Cunard-White Star Line

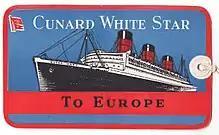
Cunard White Star "Queen Mary" baggage tag

In 1947, Cunard acquired White Star’s 38% share in the company and on 31 December 1949 the company had dropped the White Star name and was renamed "Cunard Line". Both the Cunard and White Star house flags were flown on the company's liners at the time of the merger and thereafter. However, the Cunard flag was flown over the White Star flag on the last two White Star liners, and . "Georgic" was scrapped in 1956, while "Britannic" made the final Liverpool–New York crossing of any White Star vessel from New York on 25 November 1960, and returned to Liverpool for the final time before sailing under her own power to the ship breakers. She was the last White Star liner in existence, leaving the passenger tender , which was also owned by the company until 1934, as the last White Star Line ship afloat.